Crane fly

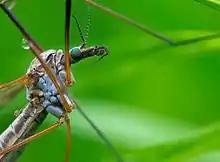
The thorax of a crane fly

Larval habitats include all kinds of freshwater, semiaquatic environments. Some Tipuloidea, including "Dolichopeza", are found in moist to wet cushions of mosses or liverworts. "Ctenophora" species are found in decaying wood or sodden logs. "Nephrotoma" and "Tipula" larvae are found in dry soils of pasturelands, lawns, and steppe. Tipuloidea larvae are also found in rich organic earth and mud, in wet spots in woods where the humus is saturated, in leaf litter or mud, decaying plant materials, or fruits in various stages of putrefaction.